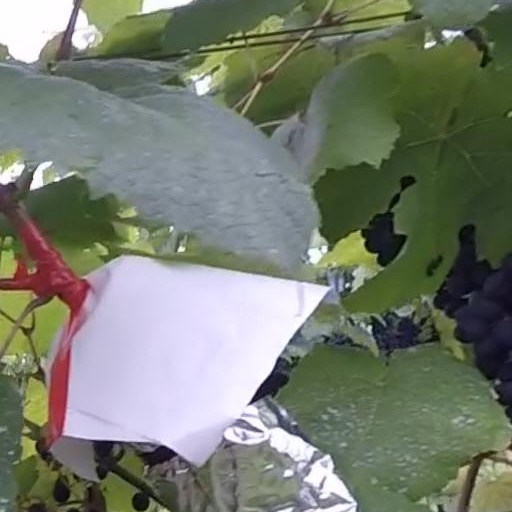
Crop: grape